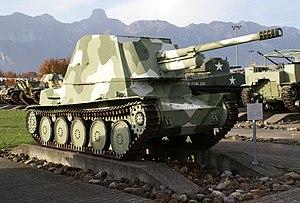
Saurer AG est une entreprise suisse fabriquant des machines textiles, auparavant aussi constructeur de camions et autobus.